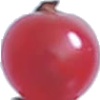
Label: Redcurrant 1